Pederasty in ancient Greece

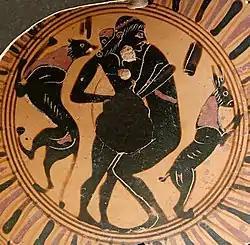
Pederastic intercrural sex. Attic cup. 550–525 BCE

The Greek practice of pederasty came suddenly into prominence at the end of the Archaic period of Greek history. There is a brass plaque from Crete, about 650–625 BC, which is the oldest surviving representation of pederastic custom. Such representations appear from all over Greece in the next century; literary sources show it as being established custom in many cities by the 5th century BC.